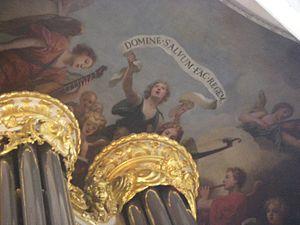
Chapelle Royale du Château de Versailles, France. Les grandes orgues de la tribune avec l'inscription DOMINE SALVUM FAC REGEM
Domine, salvum fac regem est un motet qui servit de facto d'hymne national et royal à la France, lors de la célébration de la messe durant l'Ancien Régime. En français, le titre du chant se traduit par : « Seigneur, sauve le roi ». Il représente bien la monarchie de droit divin française. Cette inscription est visible au plafond, au-dessus de l'orgue de la chapelle du château de Versailles.